Phát Diệm Cathedral

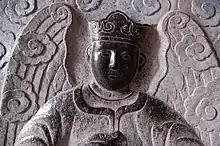
An angel carved in stone

The cathedral, a towering stone edifice, was built in 1891 in the Vietnamese style, blended with stone walls built in European neo-Gothic style. To test the foundation condition of the cathedral site in a boggy area, Father Six had created a mound of limestone boulders and found the conditions not to be suitable to build it. It is decorated with box-type cupolas (domes) with "upturned tiled roofs", which are like pagodas. , who built it, was particular to haul the sand stones to build the cathedral from quarry a distance of more than away. The eclectic design of the cathedral appears as if the pagodas "had been dropped into the towers of a Gothic church."